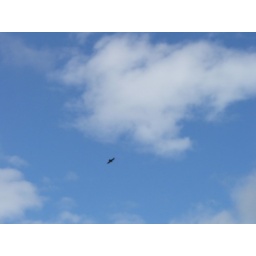
a hawk or something flying over joshua tree national park